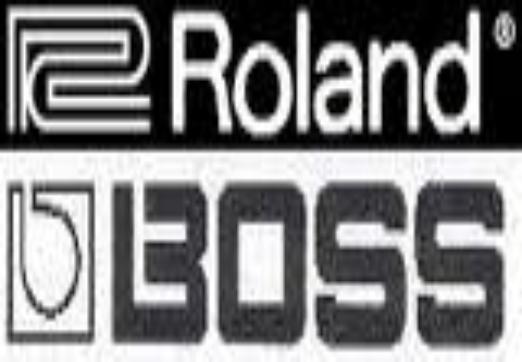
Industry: Electronic